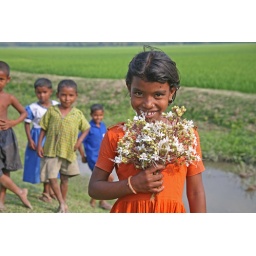
A shy bright girl in a rice field in rural Bangladesh.